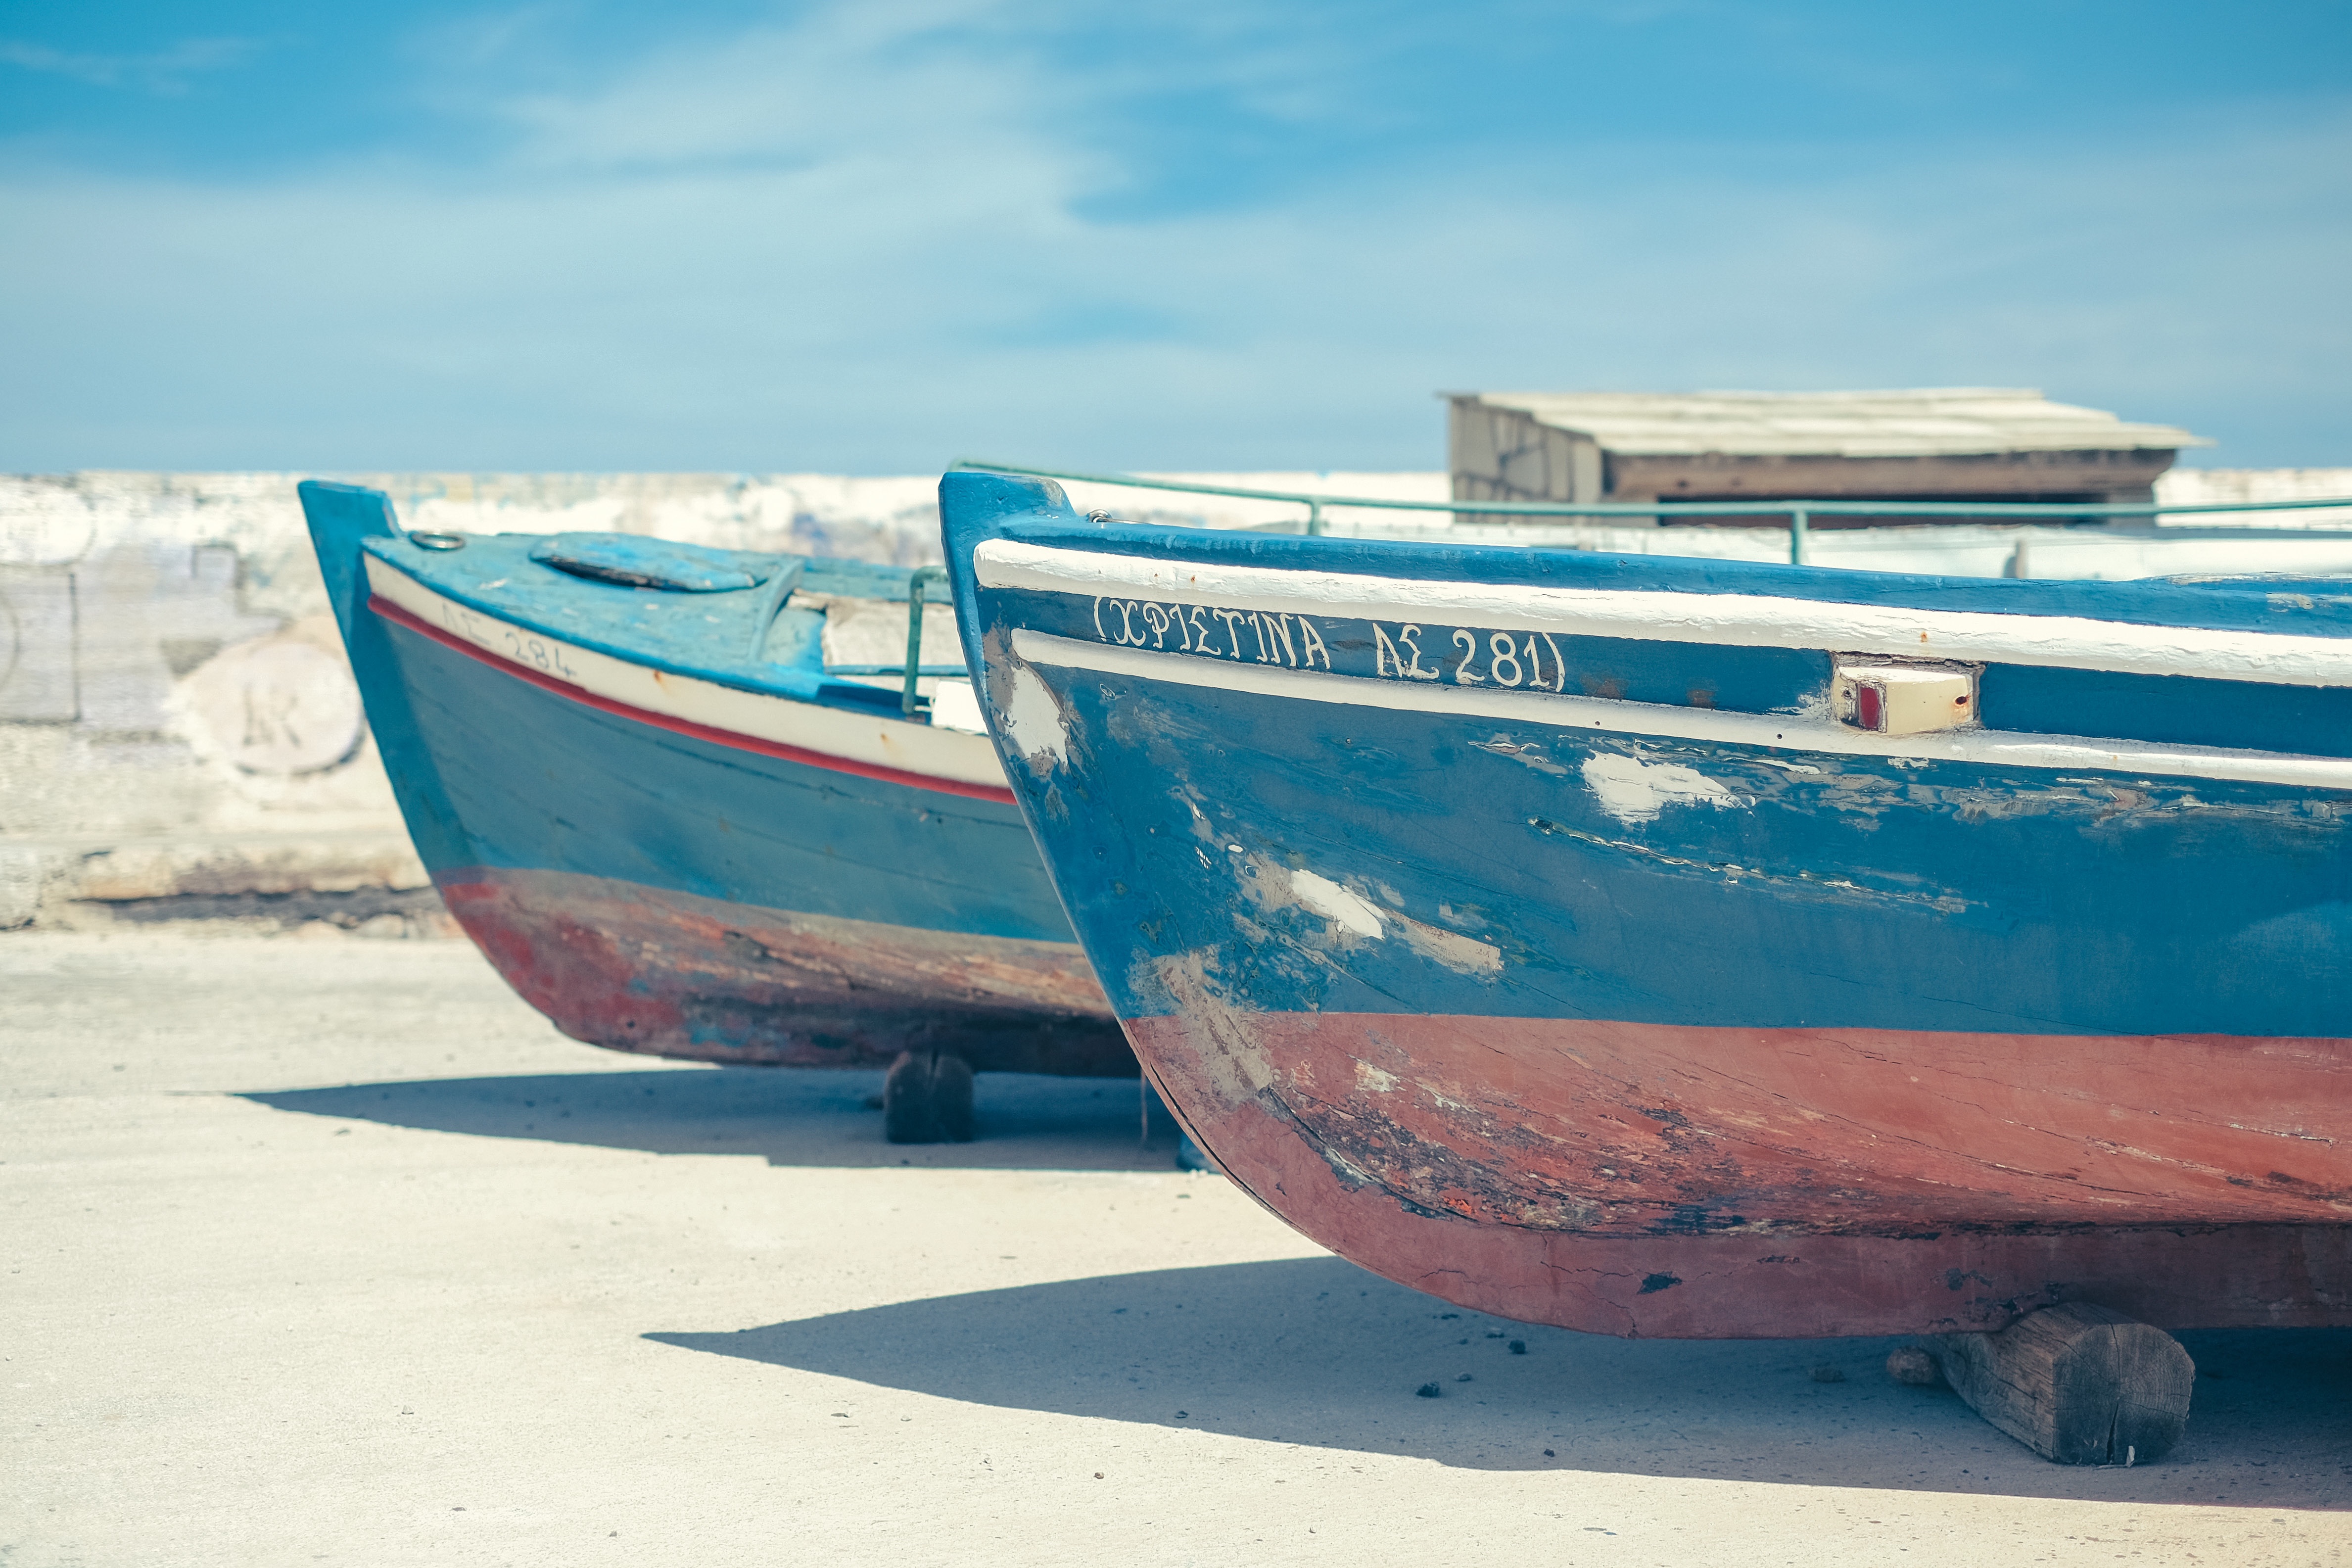
beach, sea, boat, shore, vacation, travel, vehicle, blue, sailboat, motorboat, distressed paint, hull, watercraft, fishing vessel, dinghy, watercraft rowing